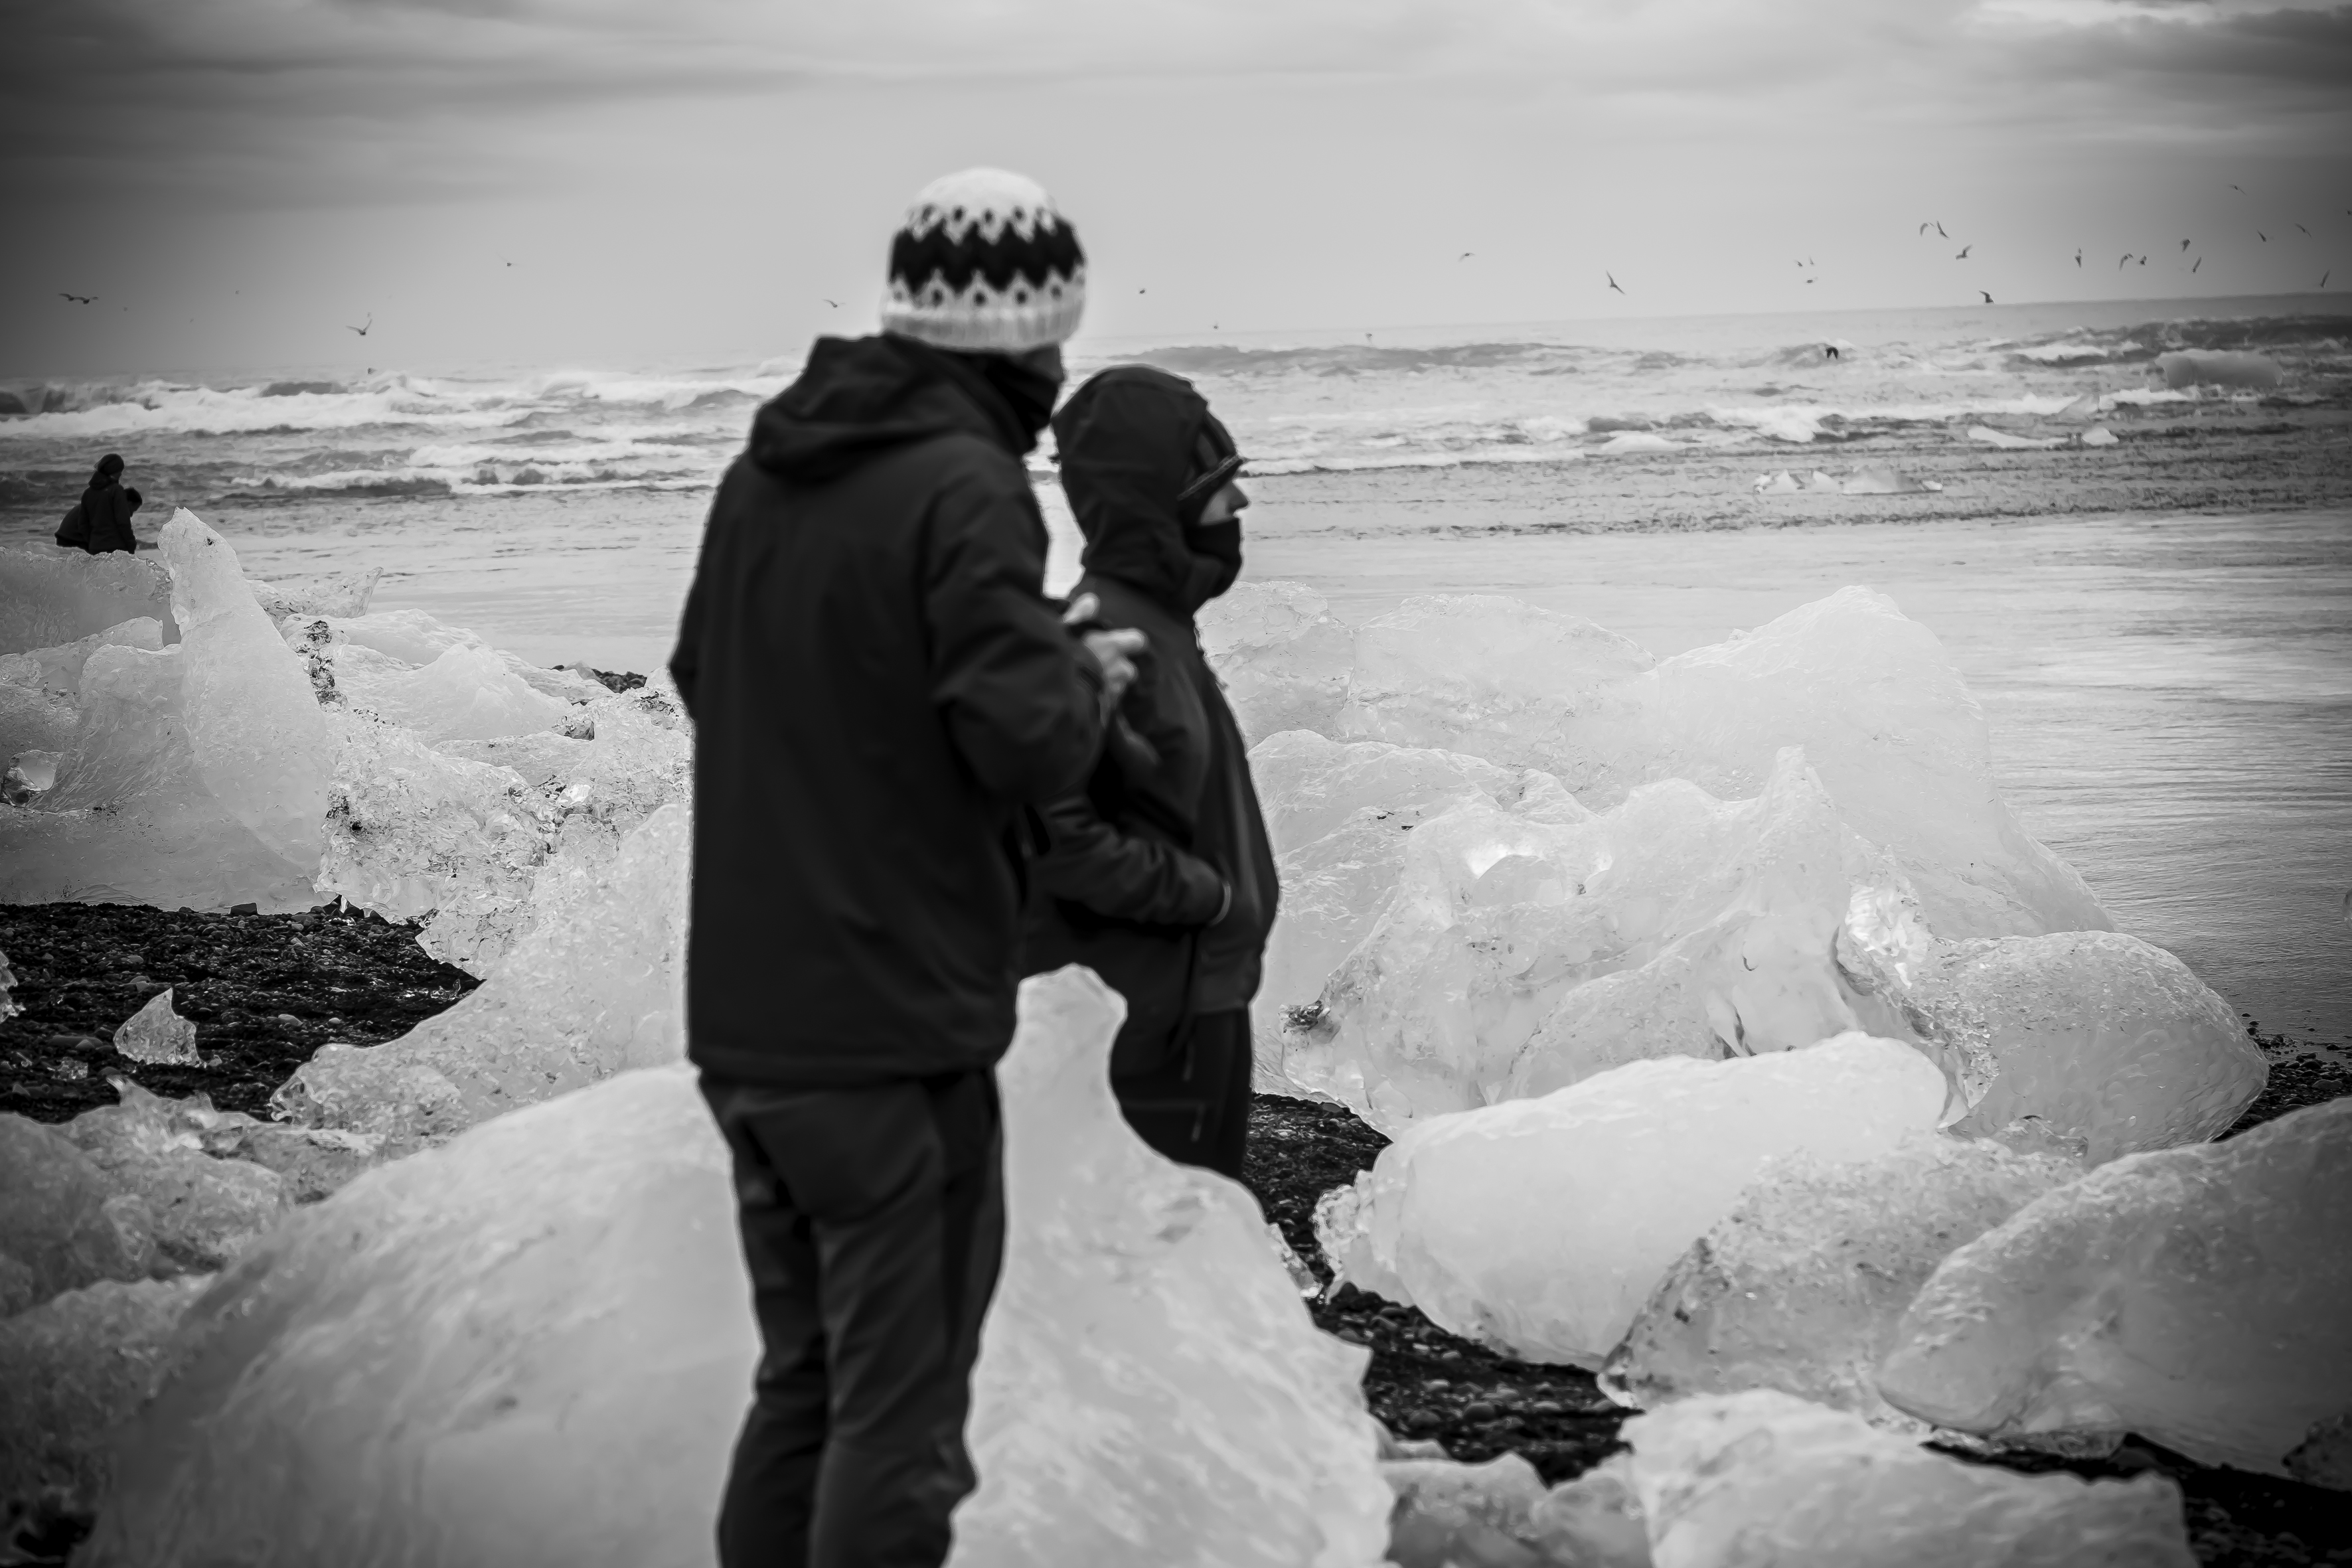
snow, winter, black and white, white, travel, fujifilm, ice, weather, iceland, monochrome, season, bw, blackandwhite, blackwhite, is, ngc, fuji, fujixt1, freezing, fujix, noireblanc, east, monochrome photography